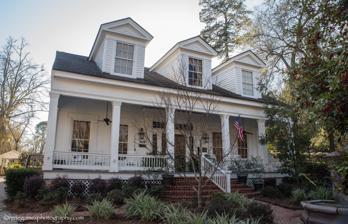
Building: Guy House (Natchitoches, Louisiana)
Country: United States of America
Year built: 1850
Historic house in Louisiana, United States United States historic place Guy House U.S. National Register of Historic Places Show map of Louisiana Show map of the United States Location 309 Pine Street, Natchitoches Coordinates 31°45′16″N 93°05′24″W / 31.75434°N 93.09007°W / 31.75434; -93.09007 Built c.1850 Built by Samuel Eldridge Guy Architectural style Greek Revival NRHP reference No. 88000103 Added to NRHP February 11, 1988 Guy House , located at 309 Pine Street, Natchitoches, Louisiana , United States, is a one-and-a-half-story Greek Revival house built in c.1850 by Samuel Eldridge Guy.  It was listed on the National Register of Historic Places in 1988. It is a "galleried cottage", i.e. a small house with a porch (gallery), with vernacular Greek Revival style as interpreted by local builders and carpenters in rural DeSoto Parish . The front gallery has six Doric posts and end pilasters ;  there never was a rear gallery.  It has chimneys at each of two gable end walls.  The house originally had a central hall plan with two rooms on each side. In 2002 the house was bought and moved from its original location near Mansfield, Louisiana to its actual site at 309 Pine Street, where is now hosting a bed and breakfast . References